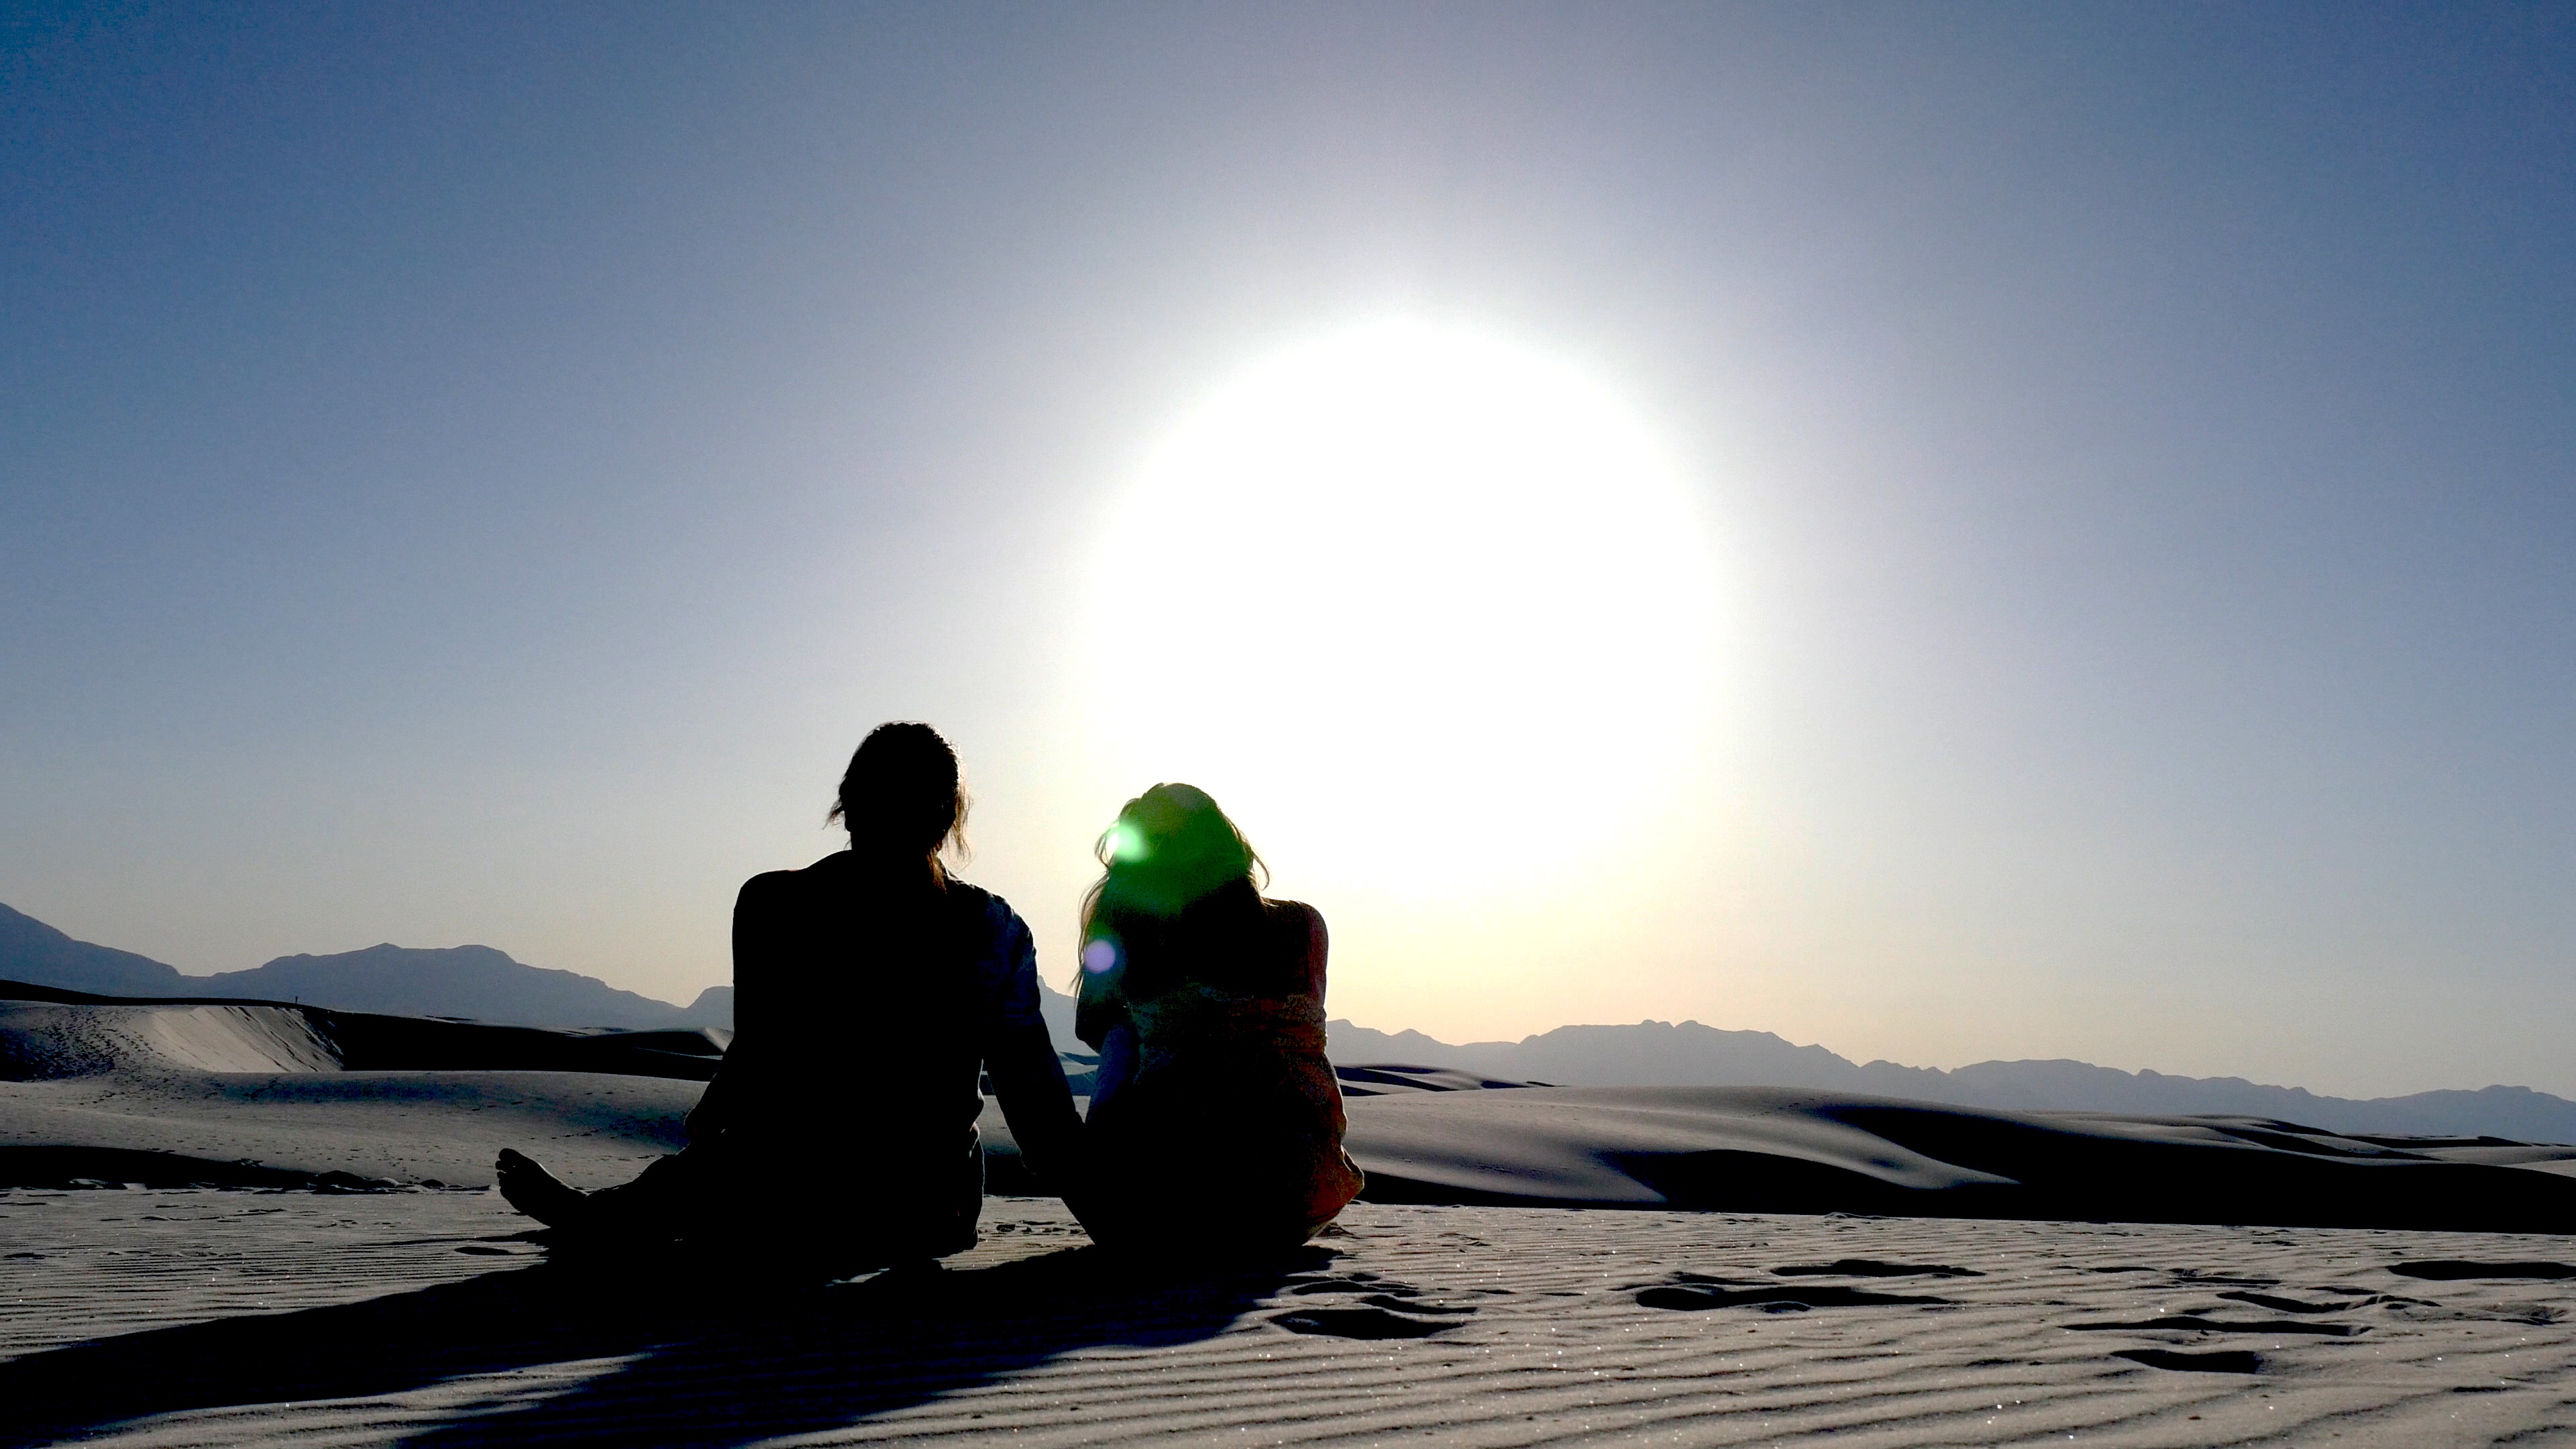
horizon, sunlight